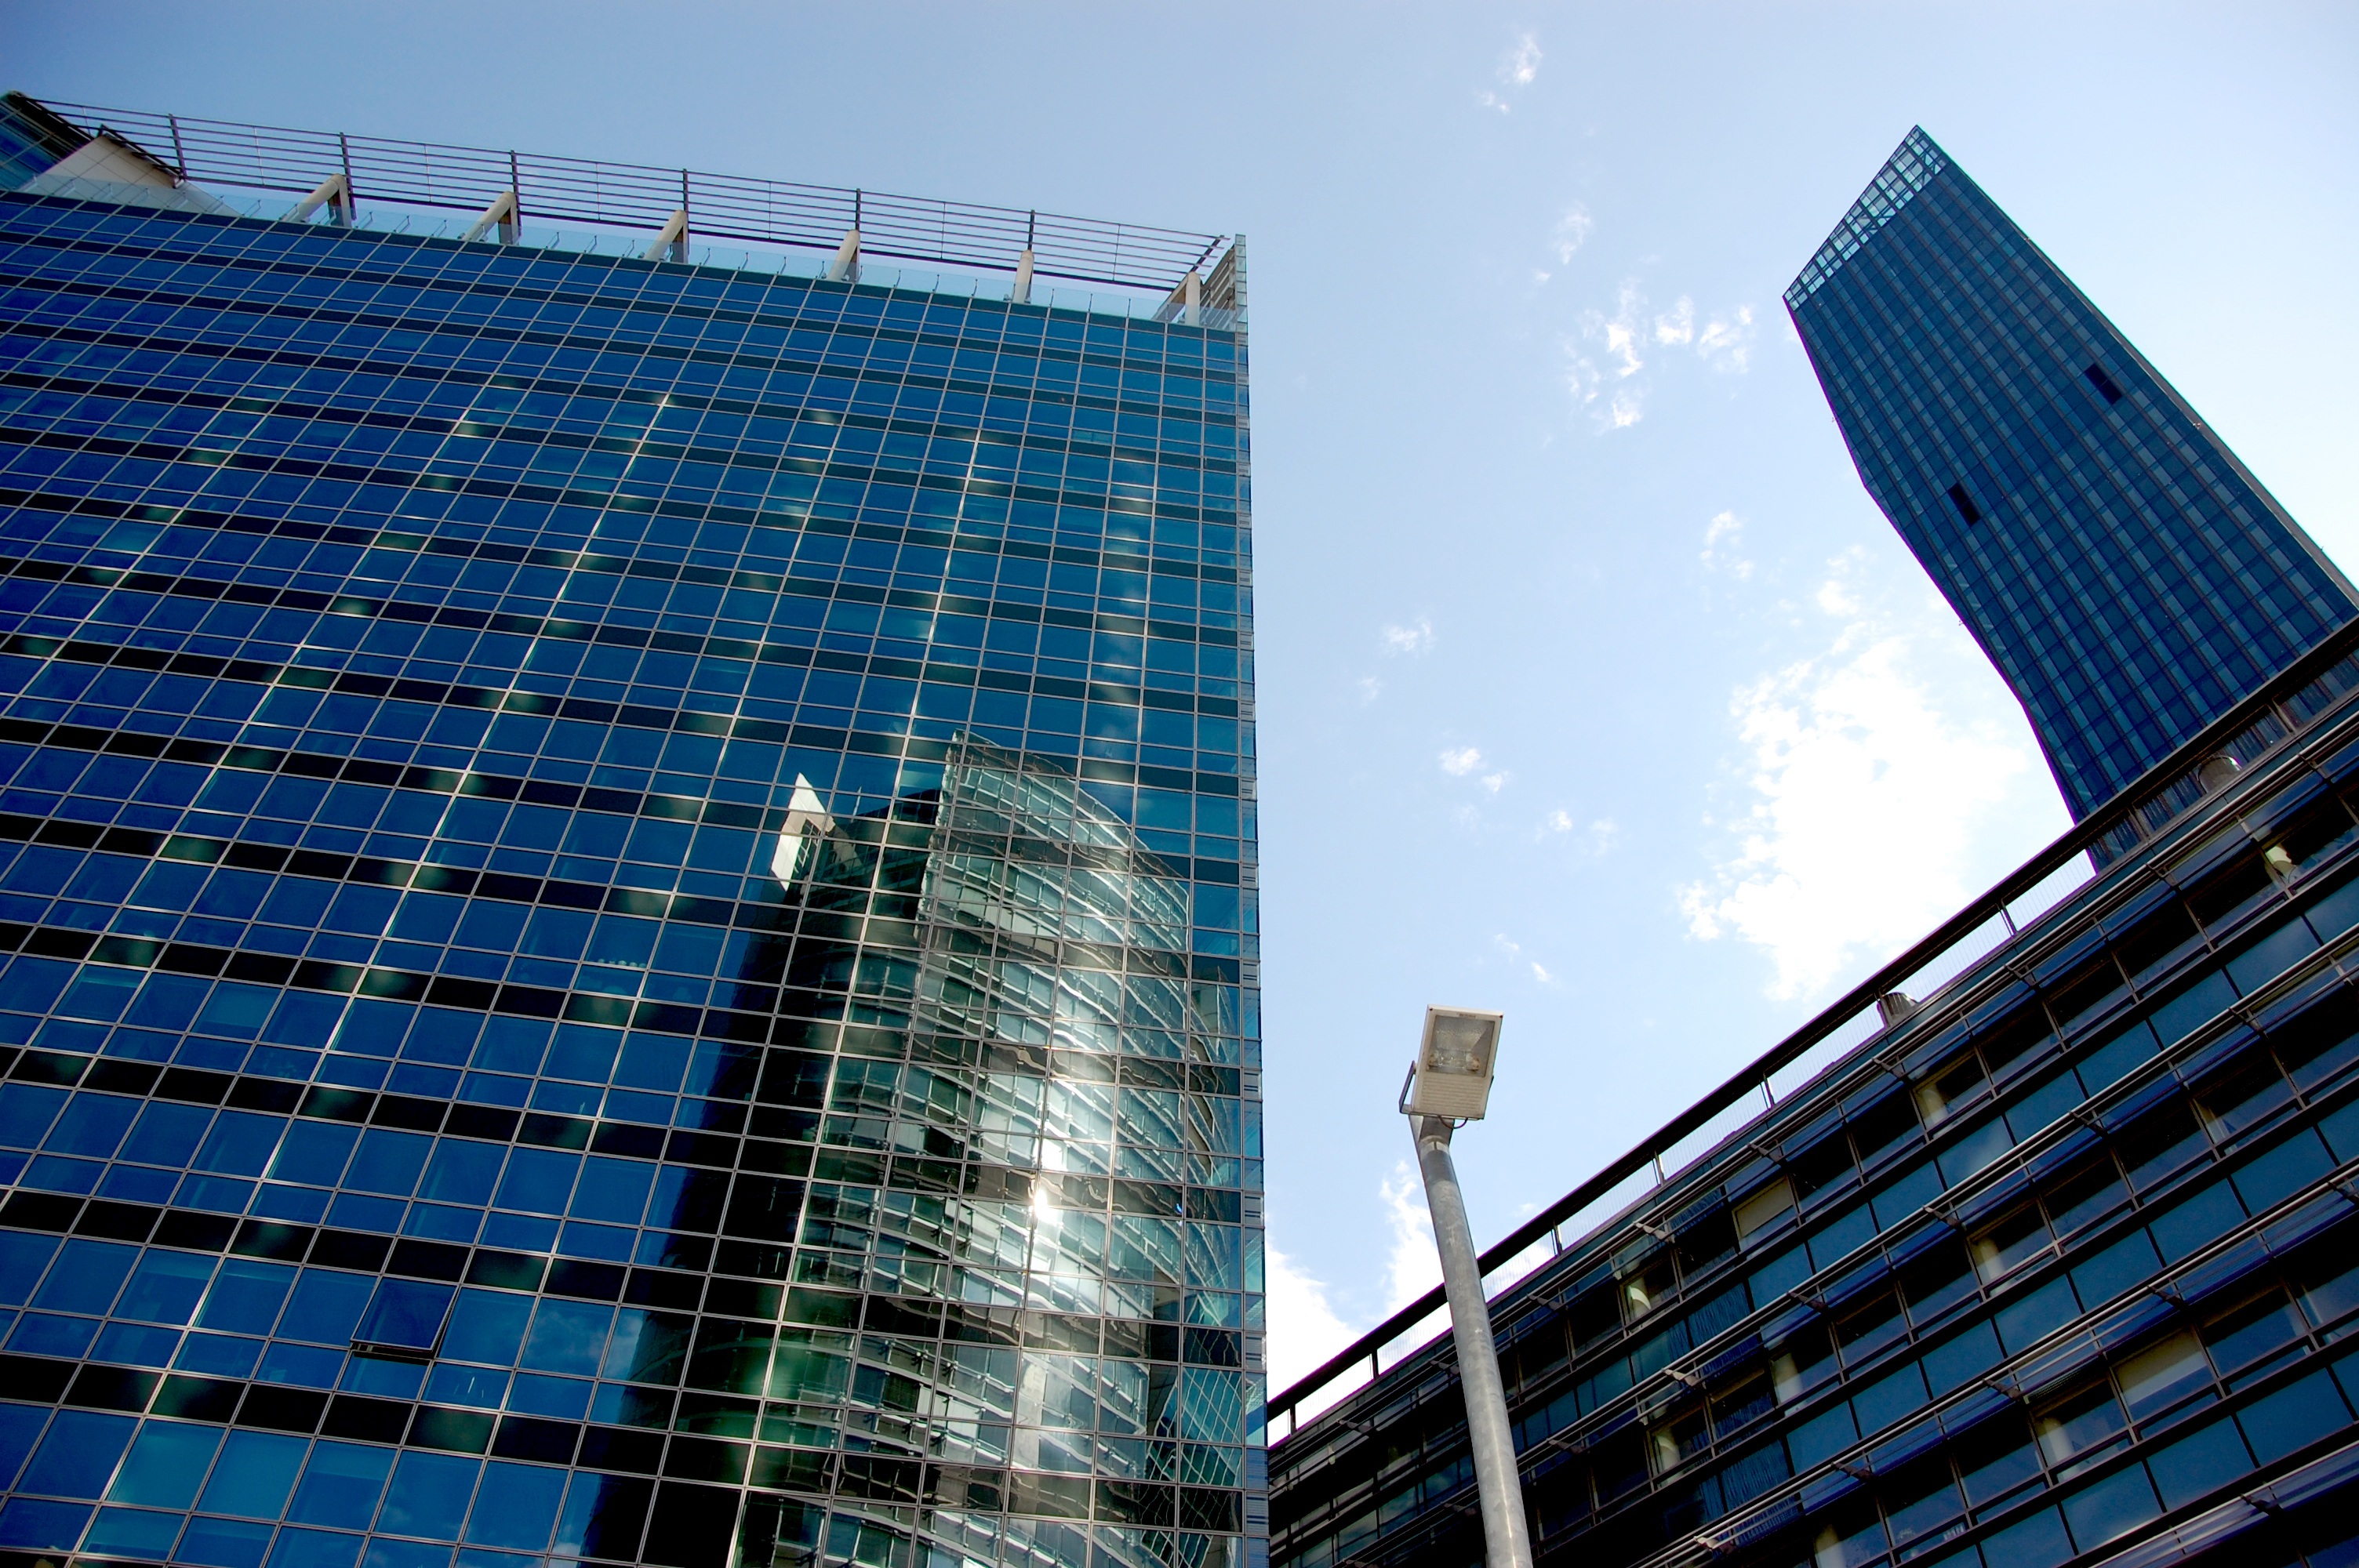
architecture, sky, skyline, town, building, city, skyscraper, urban, cityscape, downtown, europe, reflection, tower, landmark, facade, blue, modern, tower block, austria, capital, danube, vienna, headquarters, metropolis, urban area, metropolitan area